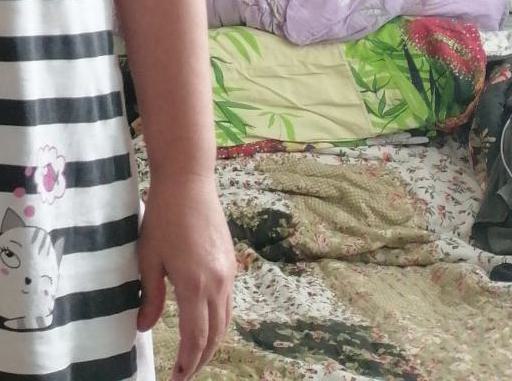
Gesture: no_gesture